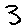
Label: 3